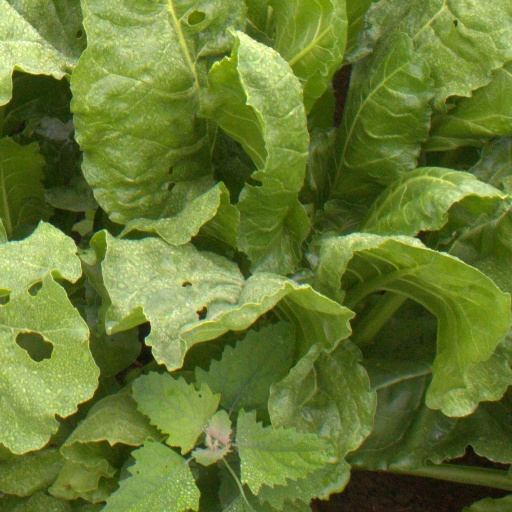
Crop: sugar beet